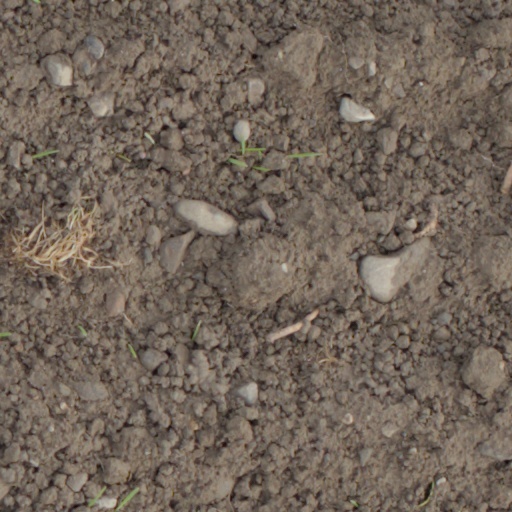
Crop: wheat